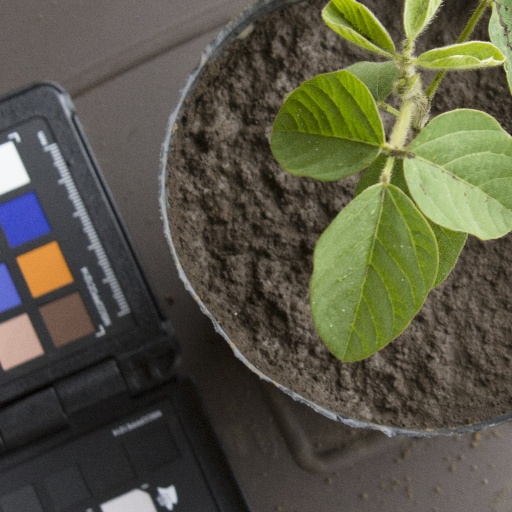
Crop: soybean